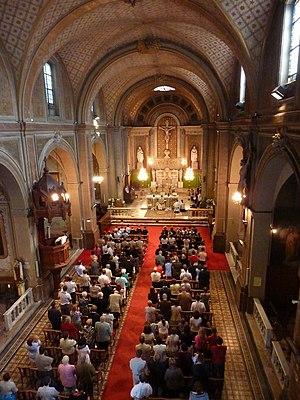
Intérieur de l'église
L'église Sainte-Eulalie est une église catholique de Montpellier, située au 12 rue La Merci, au cœur de la ville, au pied de la promenade royale du Peyrou et de l'Arc de triomphe. Construite pour les mercédaires, son principal intérêt est sa façade du XVIIIᵉ siècle, son orgue de Joseph Merklin & Schütze et un ensemble de peintures murales décoratives du XIXᵉ siècle. Partie intégrante de la paroisse cathédrale, la messe sous la forme extraordinaire du rite romain y est célébrée en semaine et le dimanche. Divers groupes d'étudiants et du Chemin néocatechuménal s'y réunissent régulièrement et des concerts y sont fréquemment donnés.